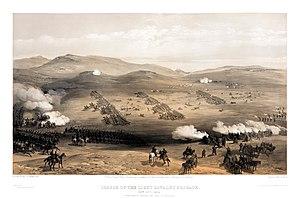
La charge de la brigade légère est une désastreuse charge de cavalerie, dirigée par Lord Cardigan au cours de la bataille de Balaklava le 25 octobre 1854 lors de la guerre de Crimée. Elle est restée dans l'histoire comme le sujet d'un poème célèbre d'Alfred Tennyson, The Charge of the Light Brigade, écrit en décembre de la même année, dont les vers 13 à 15 « Il n'y a pas à discuter / Il n'y a pas à s'interroger / Il n'y a qu'à agir et mourir », ont fait de cette charge un symbole autant de la bravoure et du sacrifice que de l'absurdité de la guerre.
George Bingham, né le 16 avril 1800 à Londres et mort le 10 novembre 1888 à South Street, près de Park Lane dans cette même ville, est un militaire et homme politique anglais connu pour son rôle lors de la guerre de Crimée et pour les expulsions de masse pendant la grande famine irlandaise.
La guerre de Crimée opposa de 1853 à 1856 l'Empire russe à une coalition formée de l'Empire ottoman, de la France, du Royaume-Uni et du royaume de Sardaigne. Provoqué par l'expansionnisme russe et la crainte d'un effondrement de l'Empire ottoman, le conflit se déroula essentiellement en Crimée autour de la base navale de Sébastopol. Il s'acheva par la défaite de la Russie, entérinée par le traité de Paris de 1856.
23 février : à l’issue de la convention de Bloemfontein, la Grande-Bretagne reconnaît l’indépendance de l’État libre d'Orange.
La stratégie est un « ensemble d'actions coordonnées, d'opérations habiles, de manœuvres en vue d'atteindre un but précis ».